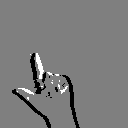
ASL letter: l